Rebecca Lukens

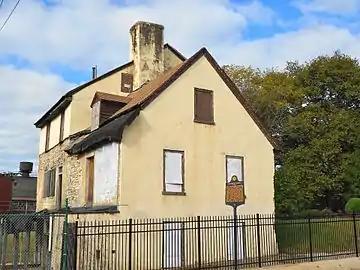
Brandywine Mansion in 2013

She married Dr. Charles Lukens in 1813. He soon entered the iron business, and together the Lukens leased the mill from her father. Starting in 1816 they lived in "Brandywine Mansion," which is now located within the Lukens Historic District. Charles experimented with new products, such as rolled steel plate, in the early 1820s. The steel plate was used to construct the first metal hulled steamboat in America, the Codorus, and was later used as boilerplate in steam engines and locomotives. Charles died in 1825, leaving Rebecca in charge of a company near bankruptcy. An inheritance dispute and the Panic of 1837 further complicated matters.